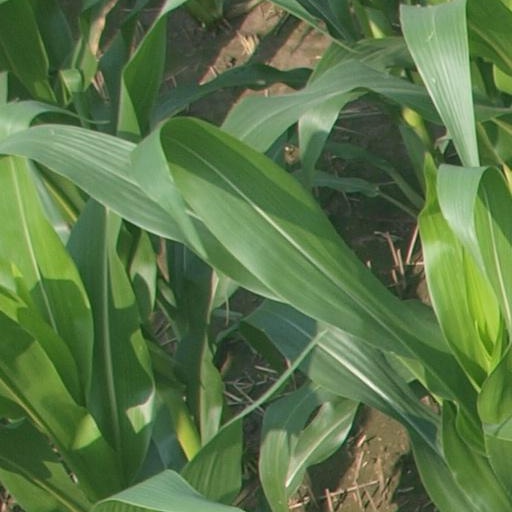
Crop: maize; corn